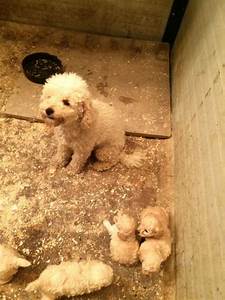
Label: cane